Linda Lindroth

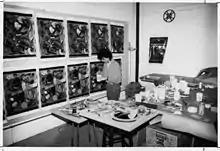
Lindroth in Boston in 1983

Throughout the 1970s and 1980s Lindroth worked in the Polaroid Artists Program using the Polaroid SX-70 camera and later the Polaroid 20x24. Her first ever solo museum show was at the Newark Museum in Newark, New Jersey, in 1986, of work done with the Polaroid 20x24 camera. Lindroth produced a series of three limited edition portfolios entitled TRIPTYCH I, II, III of Polaroid 20x24 images, copies of which are in the High Museum of Art and the Newark Museum. Other Polaroid work was exhibited in Canada and in the WestLicht_Schauplatz für Fotografie, Vienna.